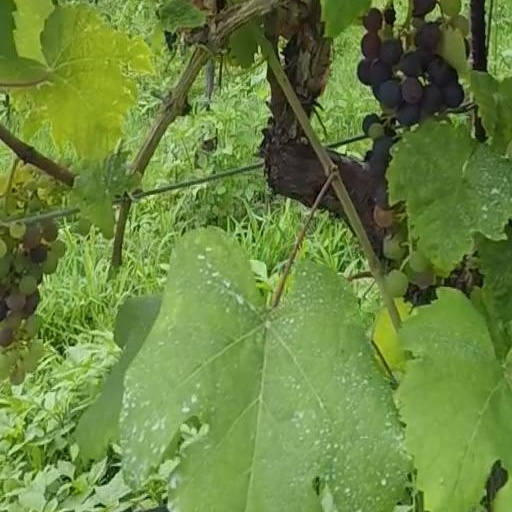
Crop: grape